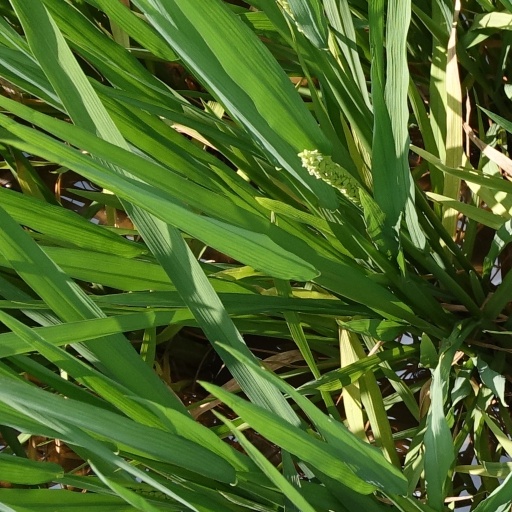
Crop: rice